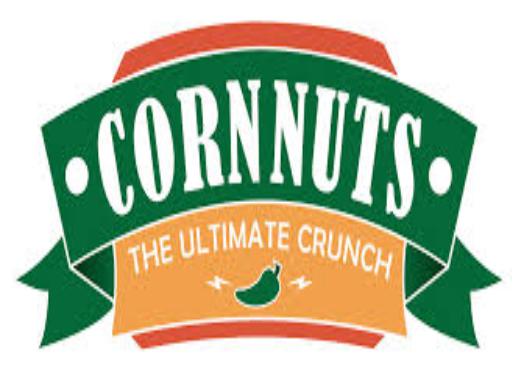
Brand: cornnuts
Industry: Food